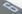
Number: 6